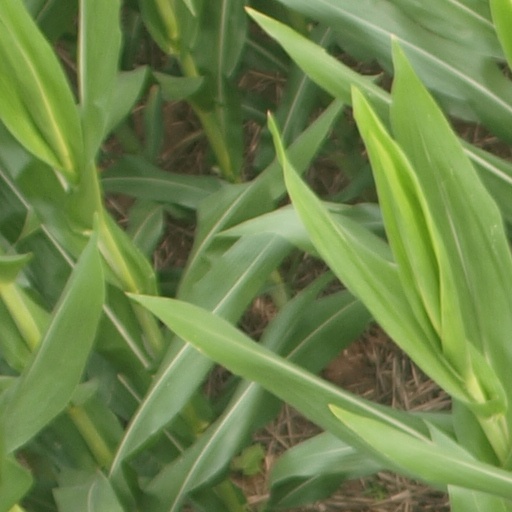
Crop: maize; corn